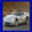
Label: automobile